Savieckaja Square

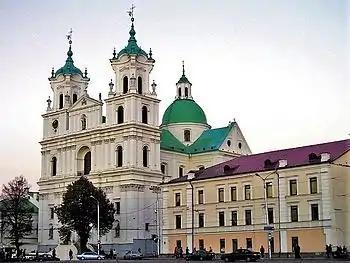
Savieckaja (Batory) Square in the centre of Grodno

Savieckaja Square (Sovetskaya Square) is the central square for the city of Grodno in Belarus.